Jeroen Spitzenberger

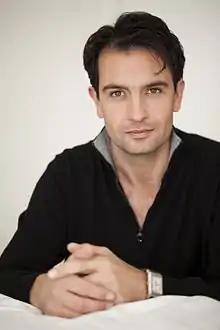
Jeroen Spitzenberger

Jeroen Spitzenberger (born 20 January 1976) is a Dutch actor. He has appeared in more than forty films since 1992.